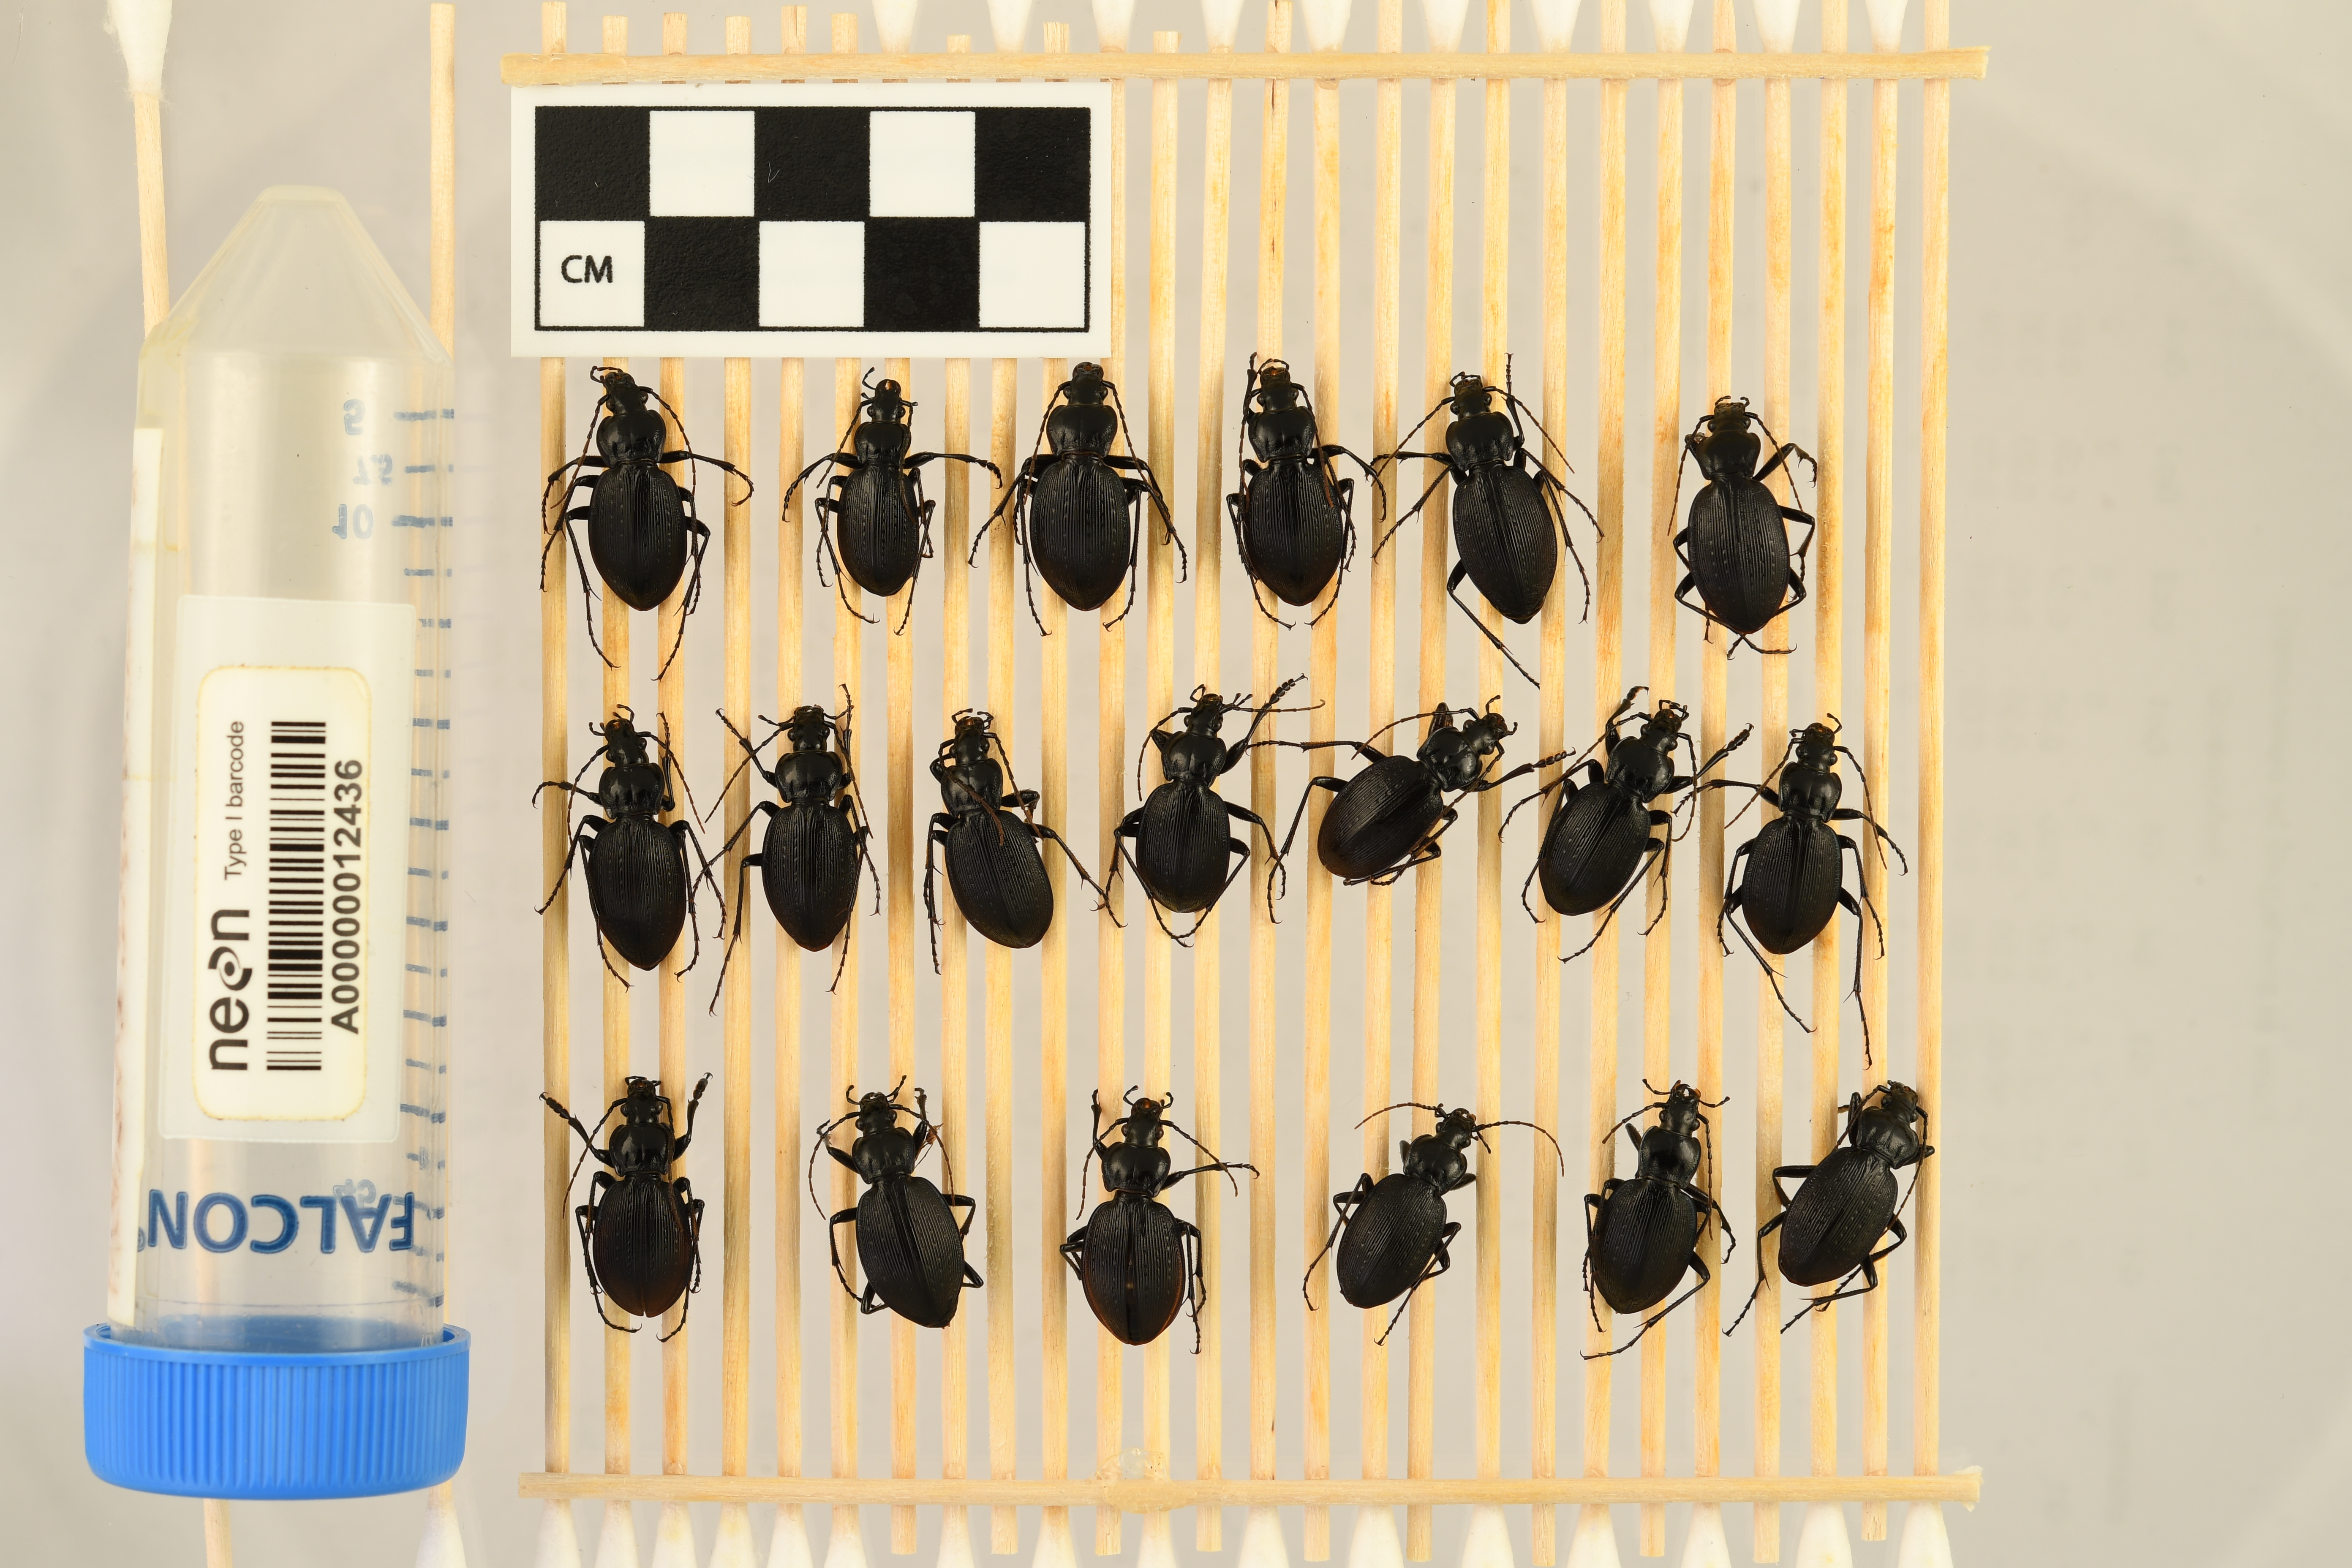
Carabus goryi — Mountain Lake Biological Station NEON, plot MLBS_009. Beetle 1, ElytraLength: 1.368 cm (lying flat: No)

Carabus goryi — Mountain Lake Biological Station NEON, plot MLBS_009. Beetle 1, ElytraWidth: 0.6118 cm (lying flat: No)

Carabus goryi — Mountain Lake Biological Station NEON, plot MLBS_009. Beetle 2, ElytraLength: 1.212 cm (lying flat: No)

Carabus goryi — Mountain Lake Biological Station NEON, plot MLBS_009. Beetle 2, ElytraWidth: 0.5652 cm (lying flat: No)

Carabus goryi — Mountain Lake Biological Station NEON, plot MLBS_009. Beetle 3, ElytraLength: 1.424 cm (lying flat: Yes)

Carabus goryi — Mountain Lake Biological Station NEON, plot MLBS_009. Beetle 3, ElytraWidth: 0.6589 cm (lying flat: Yes)

Carabus goryi — Mountain Lake Biological Station NEON, plot MLBS_009. Beetle 4, ElytraLength: 1.347 cm (lying flat: Yes)

Carabus goryi — Mountain Lake Biological Station NEON, plot MLBS_009. Beetle 4, ElytraWidth: 0.638 cm (lying flat: Yes)

Carabus goryi — Mountain Lake Biological Station NEON, plot MLBS_009. Beetle 5, ElytraLength: 1.427 cm (lying flat: Yes)

Carabus goryi — Mountain Lake Biological Station NEON, plot MLBS_009. Beetle 5, ElytraWidth: 0.6626 cm (lying flat: Yes)

Carabus goryi — Mountain Lake Biological Station NEON, plot MLBS_009. Beetle 6, ElytraLength: 1.478 cm (lying flat: Yes)

Carabus goryi — Mountain Lake Biological Station NEON, plot MLBS_009. Beetle 6, ElytraWidth: 0.6539 cm (lying flat: Yes)

Carabus goryi — Mountain Lake Biological Station NEON, plot MLBS_009. Beetle 7, ElytraLength: 1.403 cm (lying flat: Yes)

Carabus goryi — Mountain Lake Biological Station NEON, plot MLBS_009. Beetle 7, ElytraWidth: 0.6128 cm (lying flat: Yes)

Carabus goryi — Mountain Lake Biological Station NEON, plot MLBS_009. Beetle 8, ElytraLength: 1.377 cm (lying flat: Yes)

Carabus goryi — Mountain Lake Biological Station NEON, plot MLBS_009. Beetle 8, ElytraWidth: 0.6236 cm (lying flat: Yes)

Carabus goryi — Mountain Lake Biological Station NEON, plot MLBS_009. Beetle 9, ElytraLength: 1.335 cm (lying flat: No)

Carabus goryi — Mountain Lake Biological Station NEON, plot MLBS_009. Beetle 9, ElytraWidth: 0.6252 cm (lying flat: No)

Carabus goryi — Mountain Lake Biological Station NEON, plot MLBS_009. Beetle 10, ElytraLength: 1.215 cm (lying flat: No)

Carabus goryi — Mountain Lake Biological Station NEON, plot MLBS_009. Beetle 10, ElytraWidth: 0.5925 cm (lying flat: No)

Carabus goryi — Mountain Lake Biological Station NEON, plot MLBS_009. Beetle 11, ElytraLength: 1.299 cm (lying flat: Yes)

Carabus goryi — Mountain Lake Biological Station NEON, plot MLBS_009. Beetle 11, ElytraWidth: 0.6497 cm (lying flat: Yes)

Carabus goryi — Mountain Lake Biological Station NEON, plot MLBS_009. Beetle 12, ElytraLength: 1.281 cm (lying flat: Yes)

Carabus goryi — Mountain Lake Biological Station NEON, plot MLBS_009. Beetle 12, ElytraWidth: 0.6689 cm (lying flat: Yes)

Carabus goryi — Mountain Lake Biological Station NEON, plot MLBS_009. Beetle 13, ElytraLength: 1.271 cm (lying flat: Yes)

Carabus goryi — Mountain Lake Biological Station NEON, plot MLBS_009. Beetle 13, ElytraWidth: 0.6623 cm (lying flat: Yes)

Carabus goryi — Mountain Lake Biological Station NEON, plot MLBS_009. Beetle 14, ElytraLength: 1.33 cm (lying flat: Yes)

Carabus goryi — Mountain Lake Biological Station NEON, plot MLBS_009. Beetle 14, ElytraWidth: 0.6001 cm (lying flat: Yes)

Carabus goryi — Mountain Lake Biological Station NEON, plot MLBS_009. Beetle 15, ElytraLength: 1.444 cm (lying flat: Yes)

Carabus goryi — Mountain Lake Biological Station NEON, plot MLBS_009. Beetle 15, ElytraWidth: 0.6363 cm (lying flat: Yes)

Carabus goryi — Mountain Lake Biological Station NEON, plot MLBS_009. Beetle 16, ElytraLength: 1.377 cm (lying flat: No)

Carabus goryi — Mountain Lake Biological Station NEON, plot MLBS_009. Beetle 16, ElytraWidth: 0.6825 cm (lying flat: No)

Carabus goryi — Mountain Lake Biological Station NEON, plot MLBS_009. Beetle 17, ElytraLength: 1.312 cm (lying flat: Yes)

Carabus goryi — Mountain Lake Biological Station NEON, plot MLBS_009. Beetle 17, ElytraWidth: 0.6174 cm (lying flat: Yes)

Carabus goryi — Mountain Lake Biological Station NEON, plot MLBS_009. Beetle 18, ElytraLength: 1.265 cm (lying flat: Yes)

Carabus goryi — Mountain Lake Biological Station NEON, plot MLBS_009. Beetle 18, ElytraWidth: 0.6885 cm (lying flat: Yes)

Carabus goryi — Mountain Lake Biological Station NEON, plot MLBS_009. Beetle 19, ElytraLength: 1.368 cm (lying flat: Yes)

Carabus goryi — Mountain Lake Biological Station NEON, plot MLBS_009. Beetle 19, ElytraWidth: 0.6265 cm (lying flat: Yes)

Carabus goryi — Mountain Lake Biological Station NEON, plot MLBS_009. Beetle 1, ElytraLength: 1.219 cm (lying flat: Yes)

Carabus goryi — Mountain Lake Biological Station NEON, plot MLBS_009. Beetle 1, ElytraWidth: 0.5978 cm (lying flat: Yes)

Carabus goryi — Mountain Lake Biological Station NEON, plot MLBS_009. Beetle 2, ElytraLength: 1.054 cm (lying flat: Yes)

Carabus goryi — Mountain Lake Biological Station NEON, plot MLBS_009. Beetle 2, ElytraWidth: 0.511 cm (lying flat: Yes)

Carabus goryi — Mountain Lake Biological Station NEON, plot MLBS_009. Beetle 3, ElytraLength: 1.25 cm (lying flat: Yes)

Carabus goryi — Mountain Lake Biological Station NEON, plot MLBS_009. Beetle 3, ElytraWidth: 0.6087 cm (lying flat: Yes)

Carabus goryi — Mountain Lake Biological Station NEON, plot MLBS_009. Beetle 4, ElytraLength: 1.177 cm (lying flat: Yes)

Carabus goryi — Mountain Lake Biological Station NEON, plot MLBS_009. Beetle 4, ElytraWidth: 0.6211 cm (lying flat: Yes)

Carabus goryi — Mountain Lake Biological Station NEON, plot MLBS_009. Beetle 5, ElytraLength: 1.277 cm (lying flat: Yes)

Carabus goryi — Mountain Lake Biological Station NEON, plot MLBS_009. Beetle 5, ElytraWidth: 0.6154 cm (lying flat: Yes)

Carabus goryi — Mountain Lake Biological Station NEON, plot MLBS_009. Beetle 6, ElytraLength: 1.294 cm (lying flat: Yes)

Carabus goryi — Mountain Lake Biological Station NEON, plot MLBS_009. Beetle 6, ElytraWidth: 0.6149 cm (lying flat: Yes)

Carabus goryi — Mountain Lake Biological Station NEON, plot MLBS_009. Beetle 7, ElytraLength: 1.242 cm (lying flat: Yes)

Carabus goryi — Mountain Lake Biological Station NEON, plot MLBS_009. Beetle 7, ElytraWidth: 0.6091 cm (lying flat: Yes)

Carabus goryi — Mountain Lake Biological Station NEON, plot MLBS_009. Beetle 8, ElytraLength: 1.229 cm (lying flat: Yes)

Carabus goryi — Mountain Lake Biological Station NEON, plot MLBS_009. Beetle 8, ElytraWidth: 0.5435 cm (lying flat: Yes)

Carabus goryi — Mountain Lake Biological Station NEON, plot MLBS_009. Beetle 9, ElytraLength: 1.19 cm (lying flat: Yes)

Carabus goryi — Mountain Lake Biological Station NEON, plot MLBS_009. Beetle 9, ElytraWidth: 0.5539 cm (lying flat: Yes)

Carabus goryi — Mountain Lake Biological Station NEON, plot MLBS_009. Beetle 10, ElytraLength: 1.057 cm (lying flat: Yes)

Carabus goryi — Mountain Lake Biological Station NEON, plot MLBS_009. Beetle 10, ElytraWidth: 0.5906 cm (lying flat: Yes)

Carabus goryi — Mountain Lake Biological Station NEON, plot MLBS_009. Beetle 11, ElytraLength: 1.169 cm (lying flat: Yes)

Carabus goryi — Mountain Lake Biological Station NEON, plot MLBS_009. Beetle 11, ElytraWidth: 0.5859 cm (lying flat: Yes)

Carabus goryi — Mountain Lake Biological Station NEON, plot MLBS_009. Beetle 12, ElytraLength: 1.164 cm (lying flat: Yes)

Carabus goryi — Mountain Lake Biological Station NEON, plot MLBS_009. Beetle 12, ElytraWidth: 0.6211 cm (lying flat: Yes)

Carabus goryi — Mountain Lake Biological Station NEON, plot MLBS_009. Beetle 13, ElytraLength: 1.145 cm (lying flat: Yes)

Carabus goryi — Mountain Lake Biological Station NEON, plot MLBS_009. Beetle 13, ElytraWidth: 0.6041 cm (lying flat: Yes)